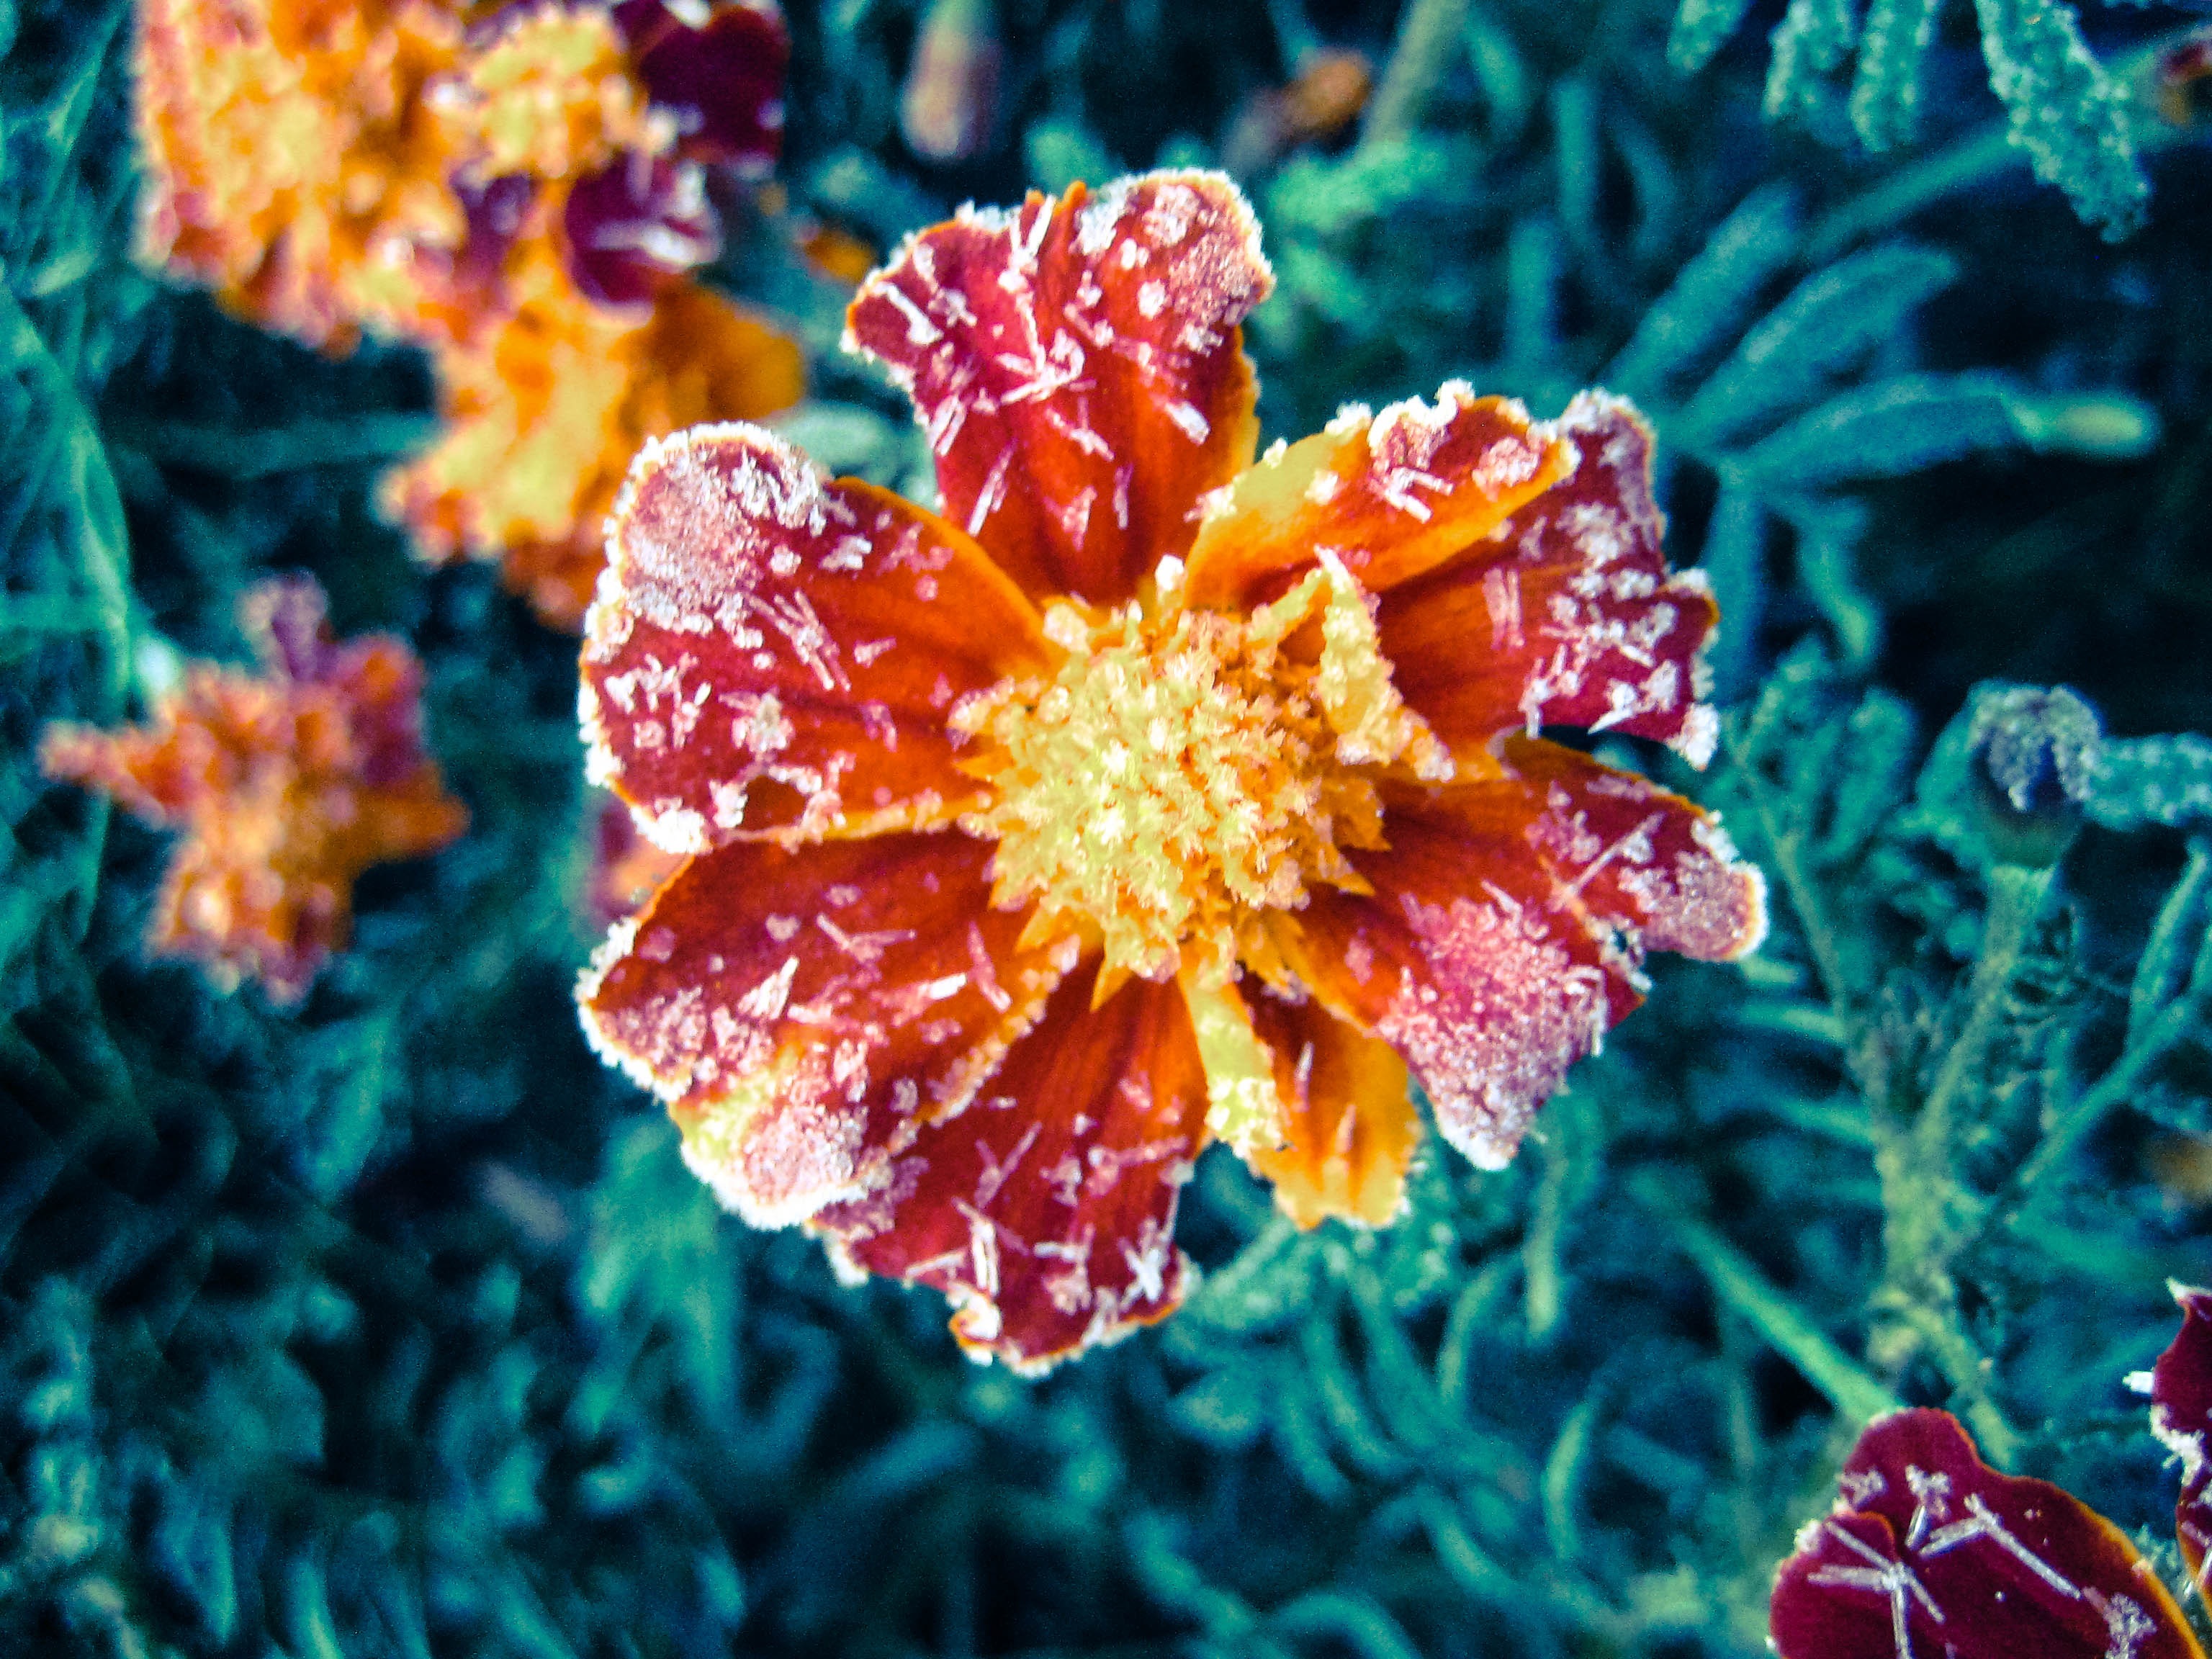
plant, flower, petal, frost, green, red, biology, frosting, flora, coral, coral reef, invertebrate, reef, macro photography, flowering plant, land plant, marine biology, marine invertebrates